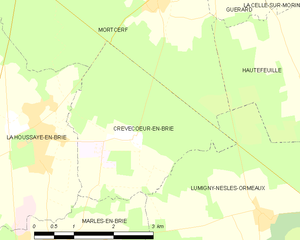
Carte des communes françaises Crèvecœur-en-Brie